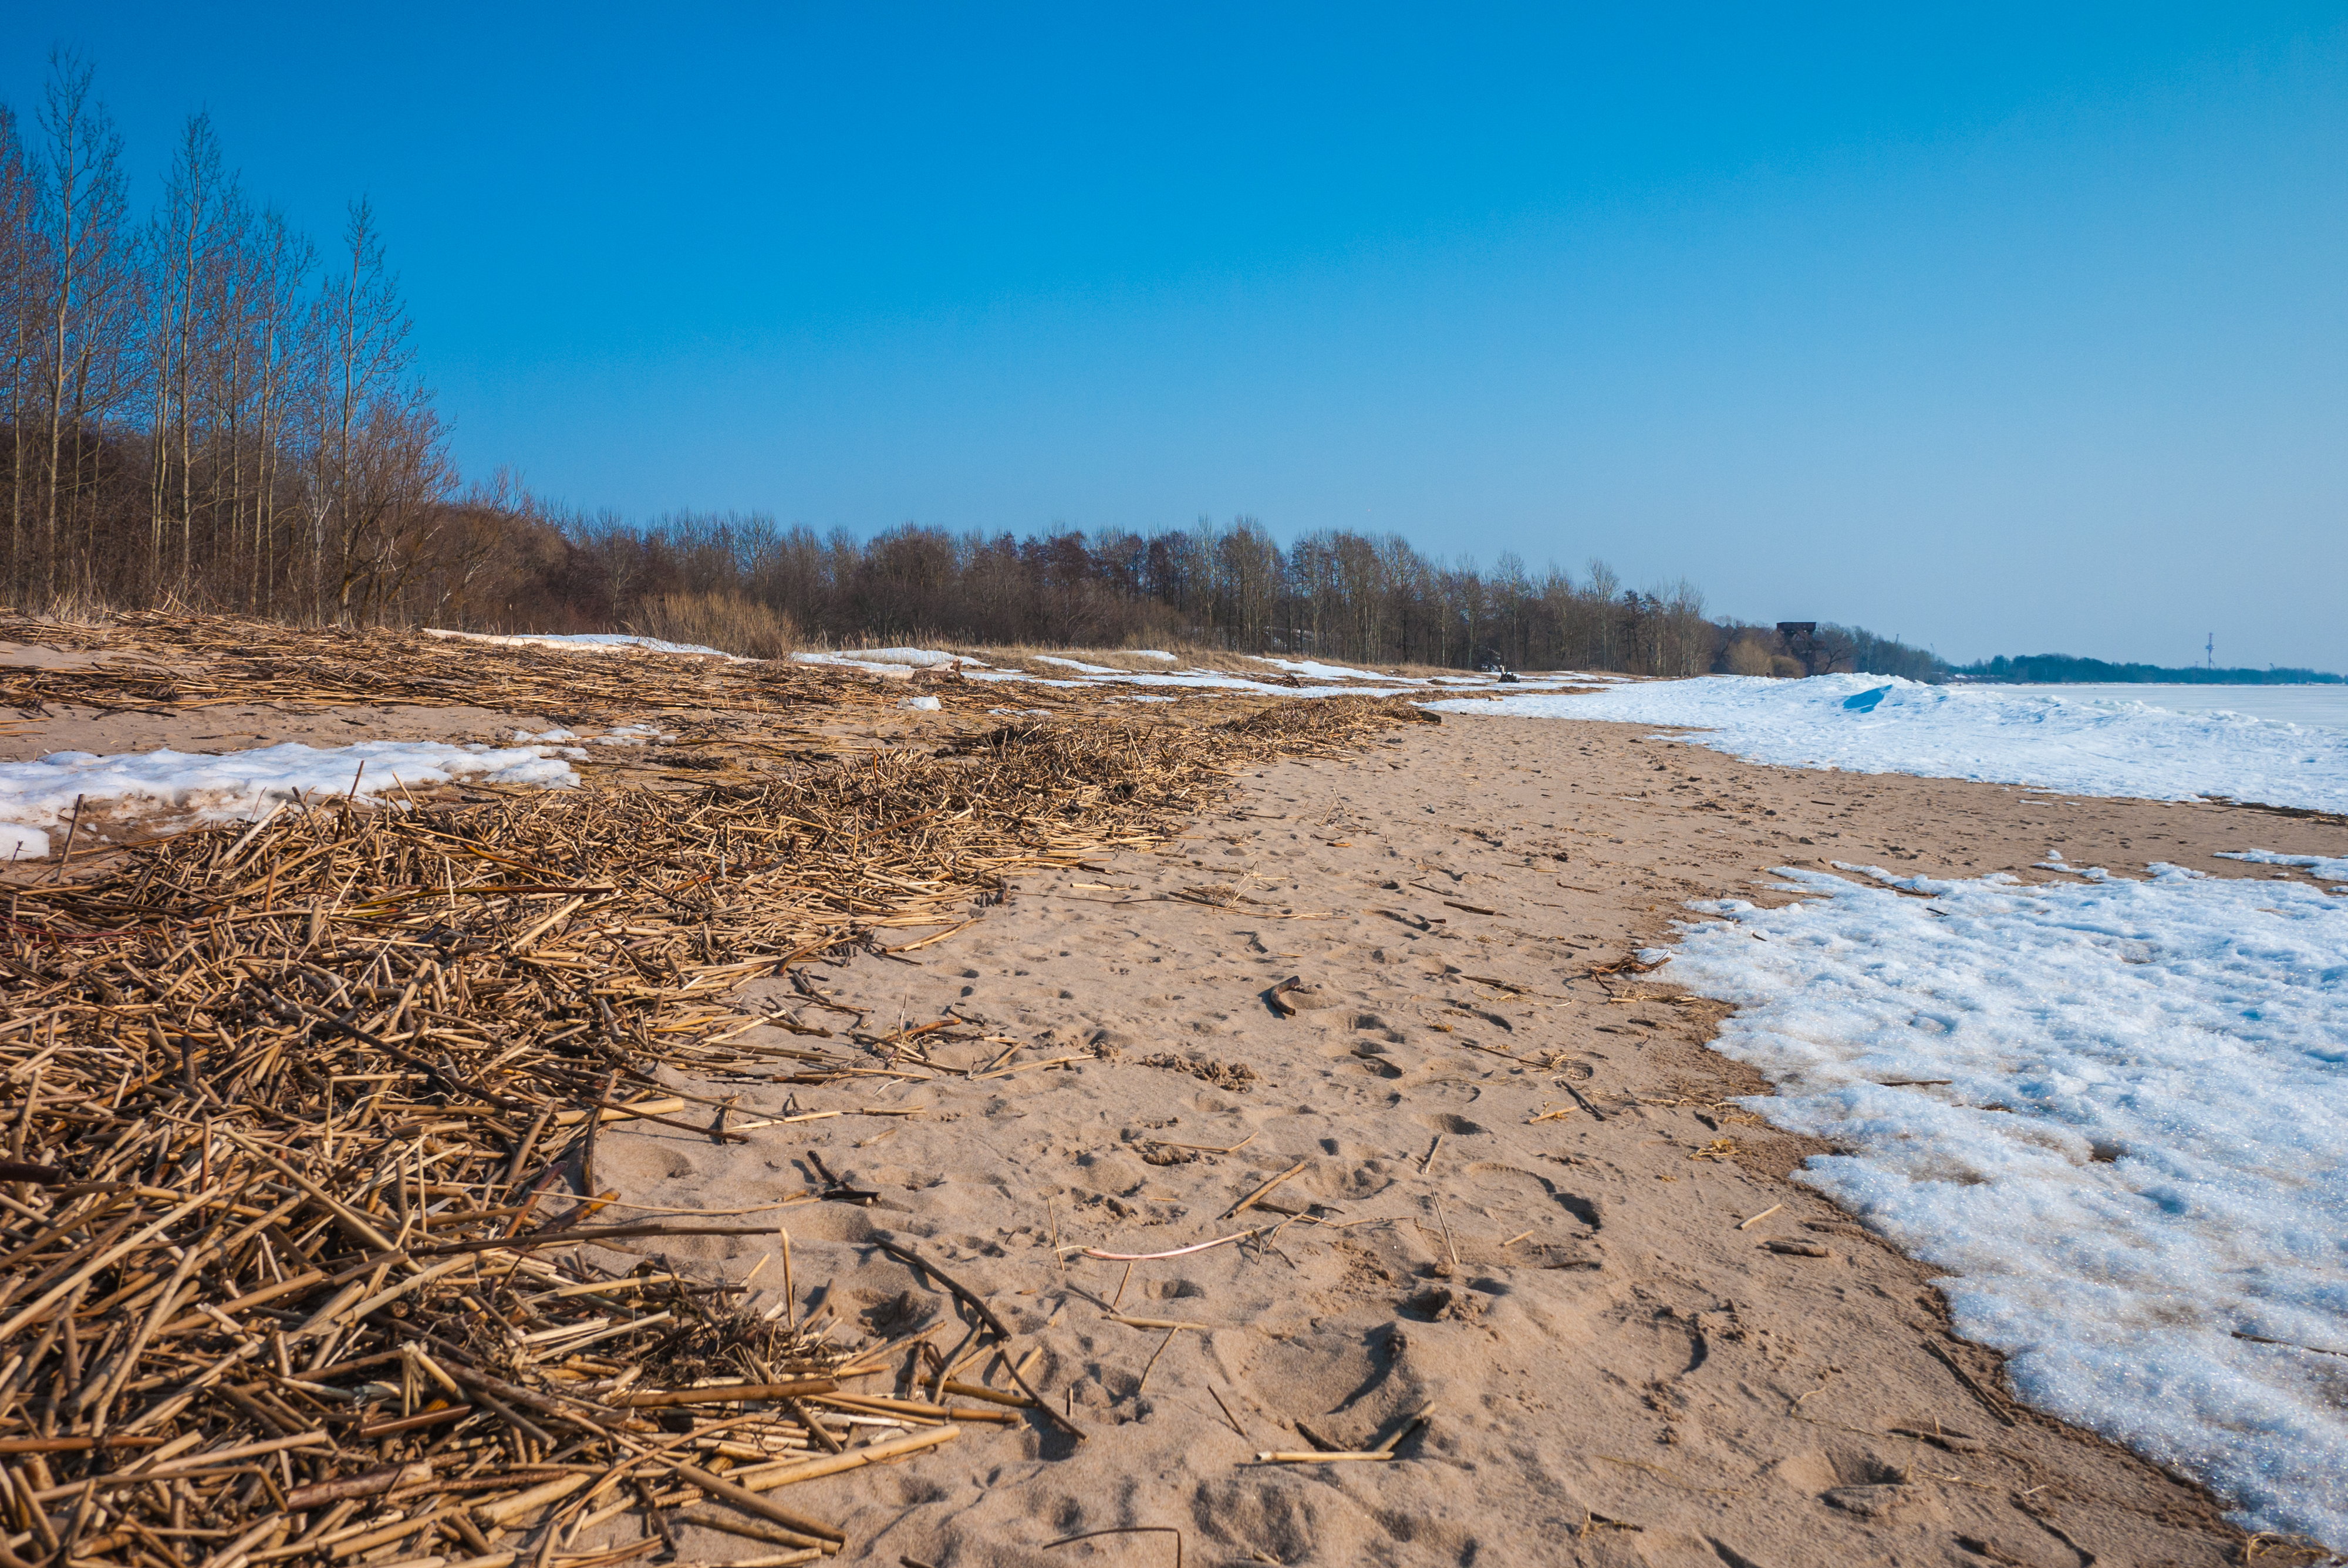
images, sky, water, ecoregion, cloud, natural landscape, wood, branch, plant, coastal and oceanic landforms, bank, landscape, beach, tree, horizon, freezing, wind wave, road, sand, wetland, geology, soil, rock, trunk, twig, headland, grass, snow, winter, ocean, wind, bay, tropics, coast, wave, driftwood, Raised beach, inlet, reflection, tide, floodplain, mudflat, sound